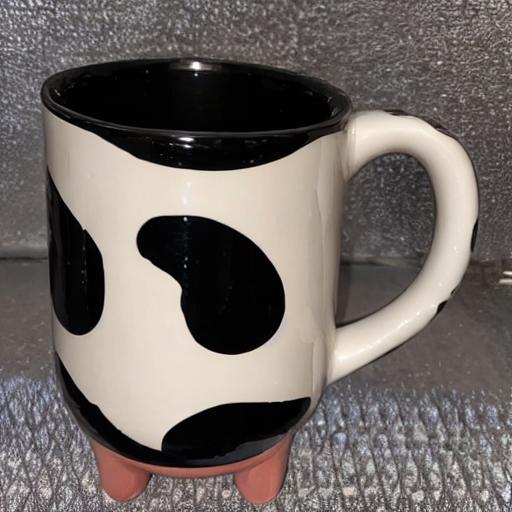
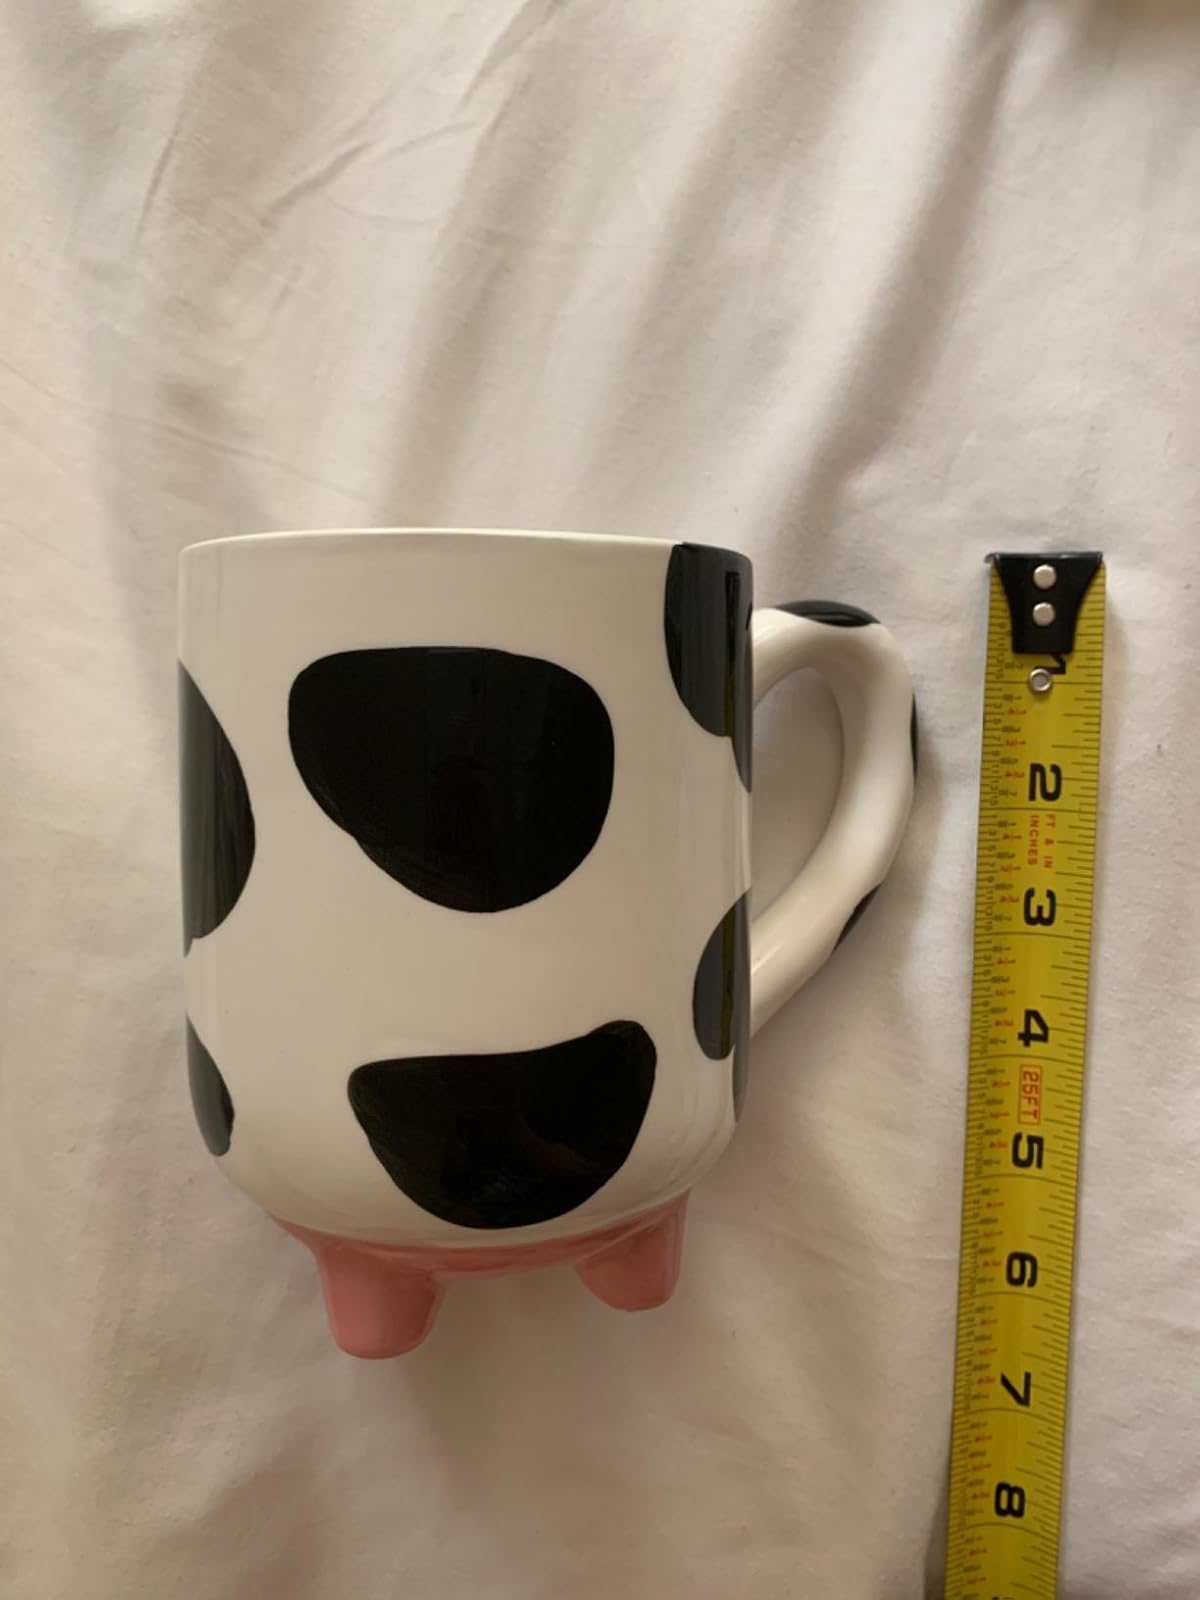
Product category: items_mug
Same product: no